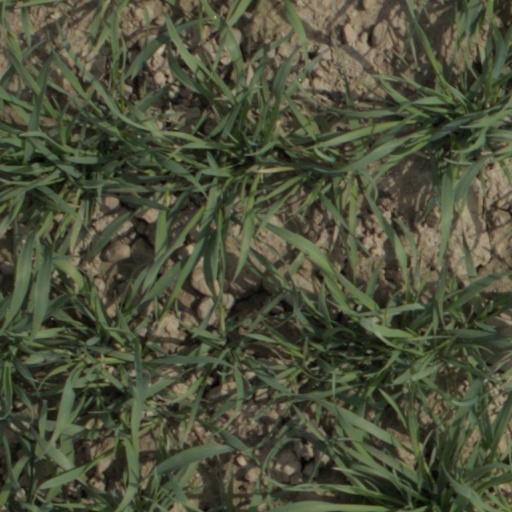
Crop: wheat